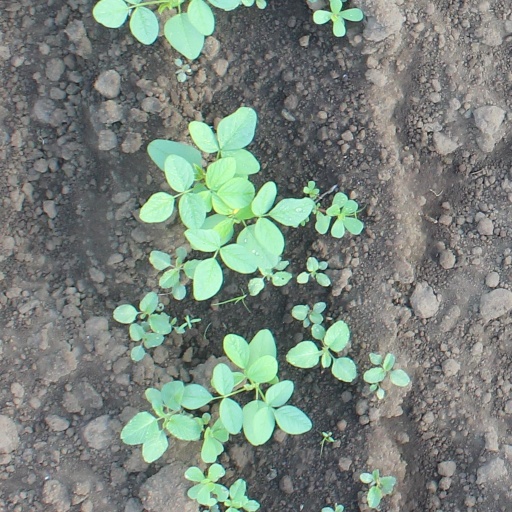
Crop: soybean